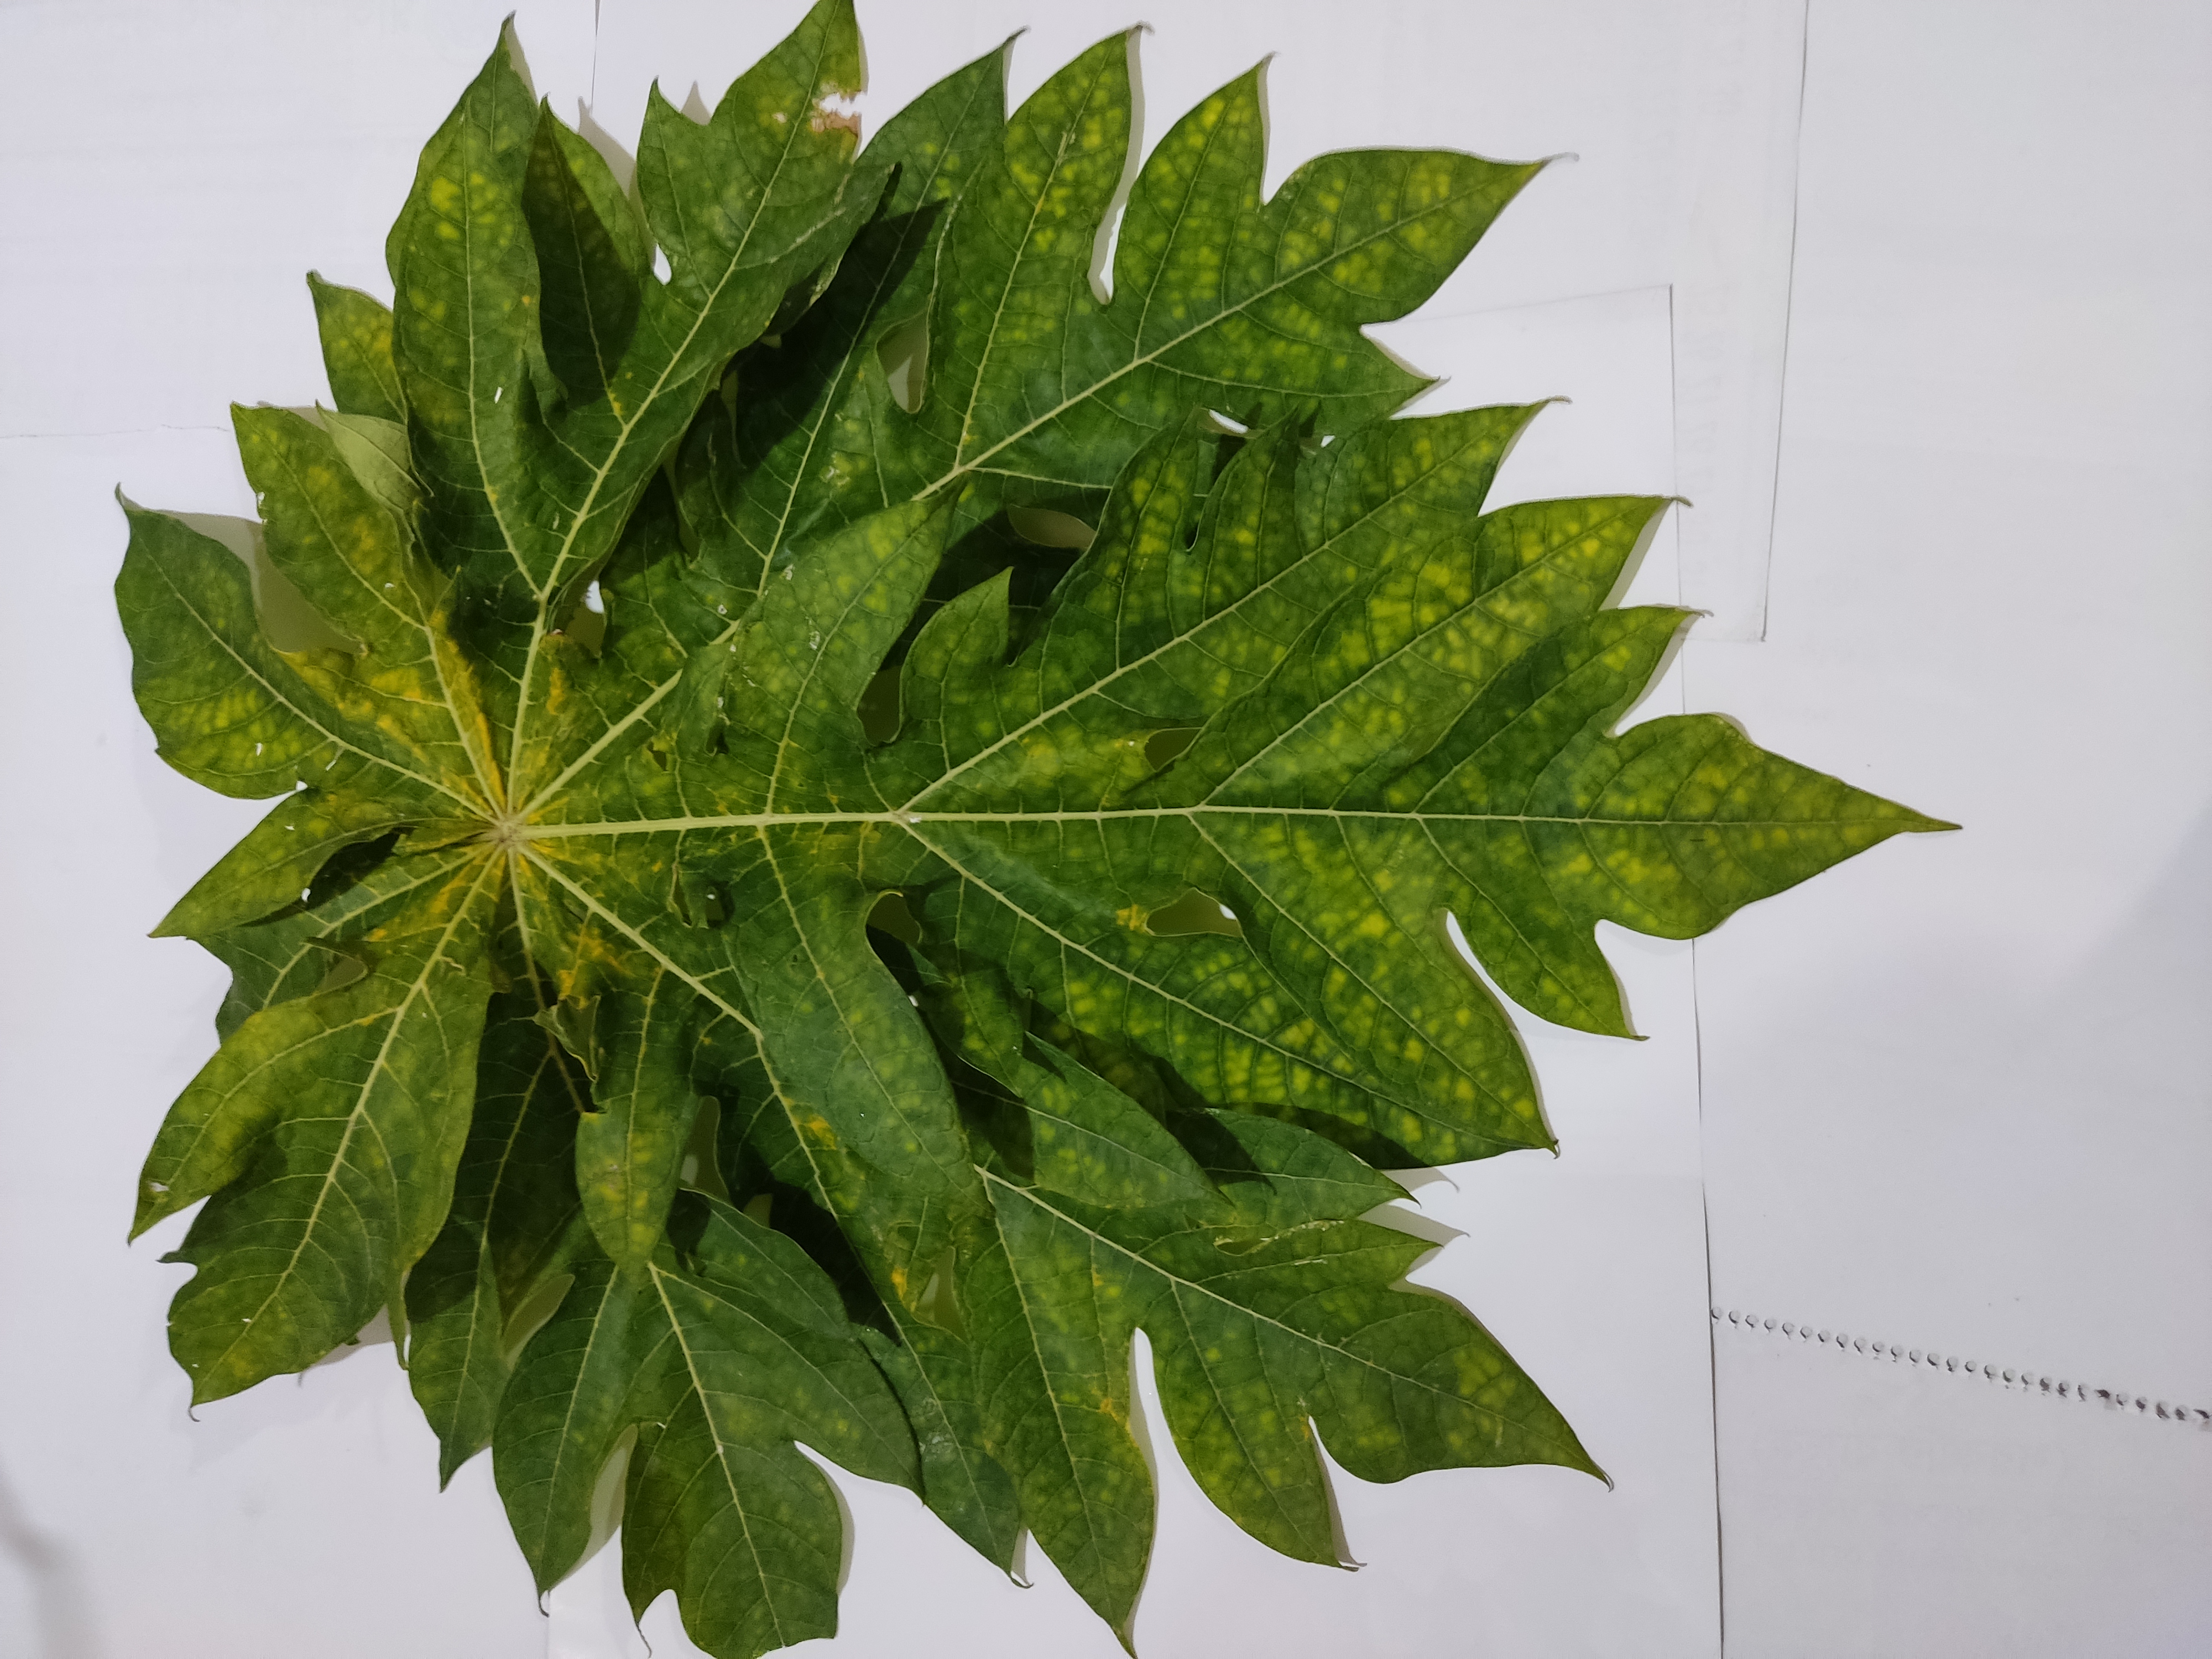
Label: Ring Spot